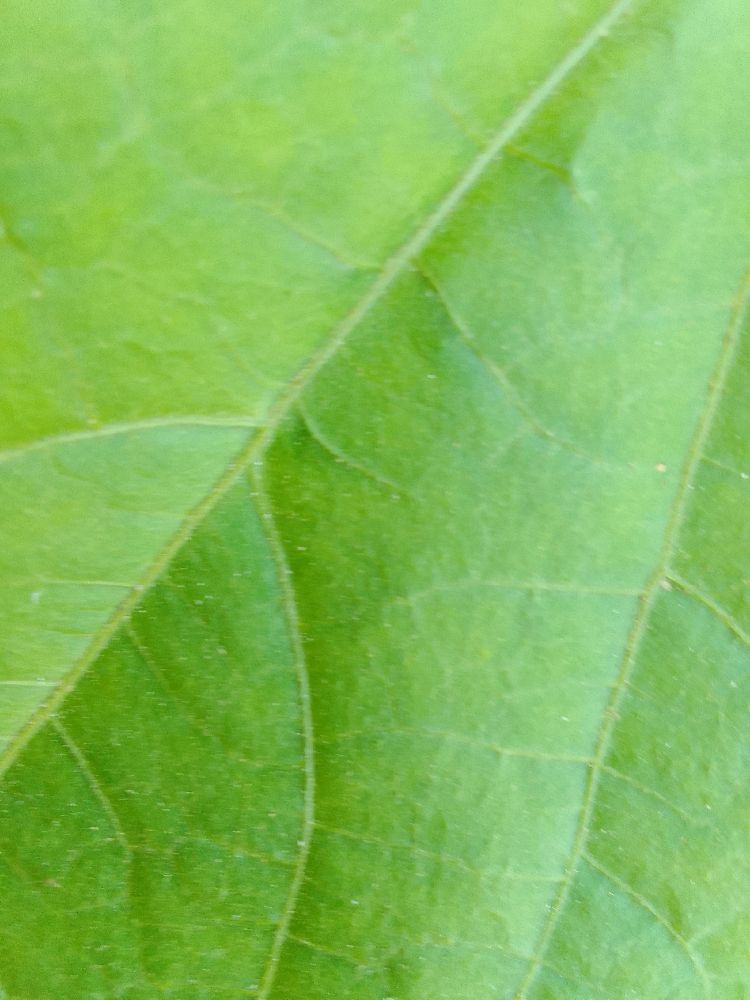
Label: healthy